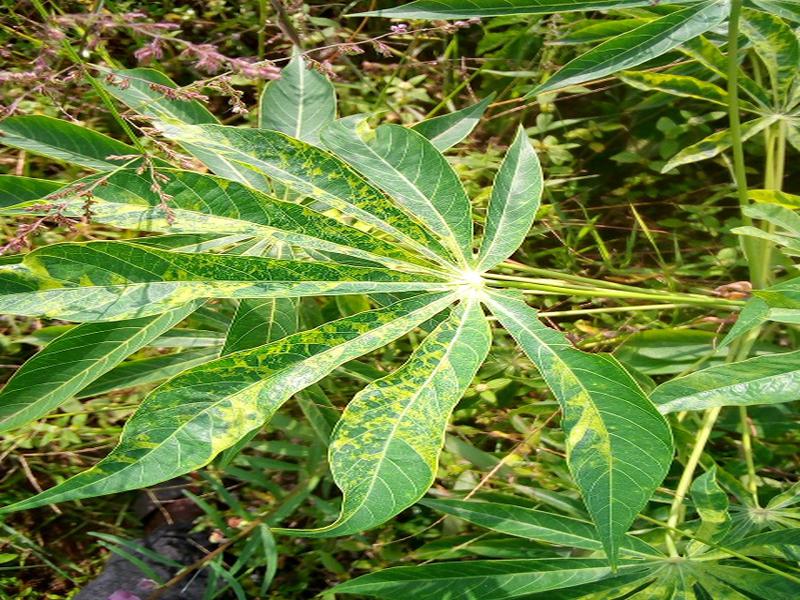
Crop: cassava
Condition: mosaic_disease